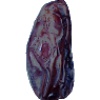
Label: Dates 1